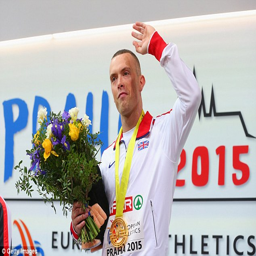
person waves on the podium